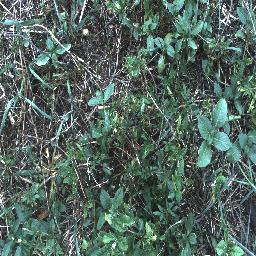
Label: negative